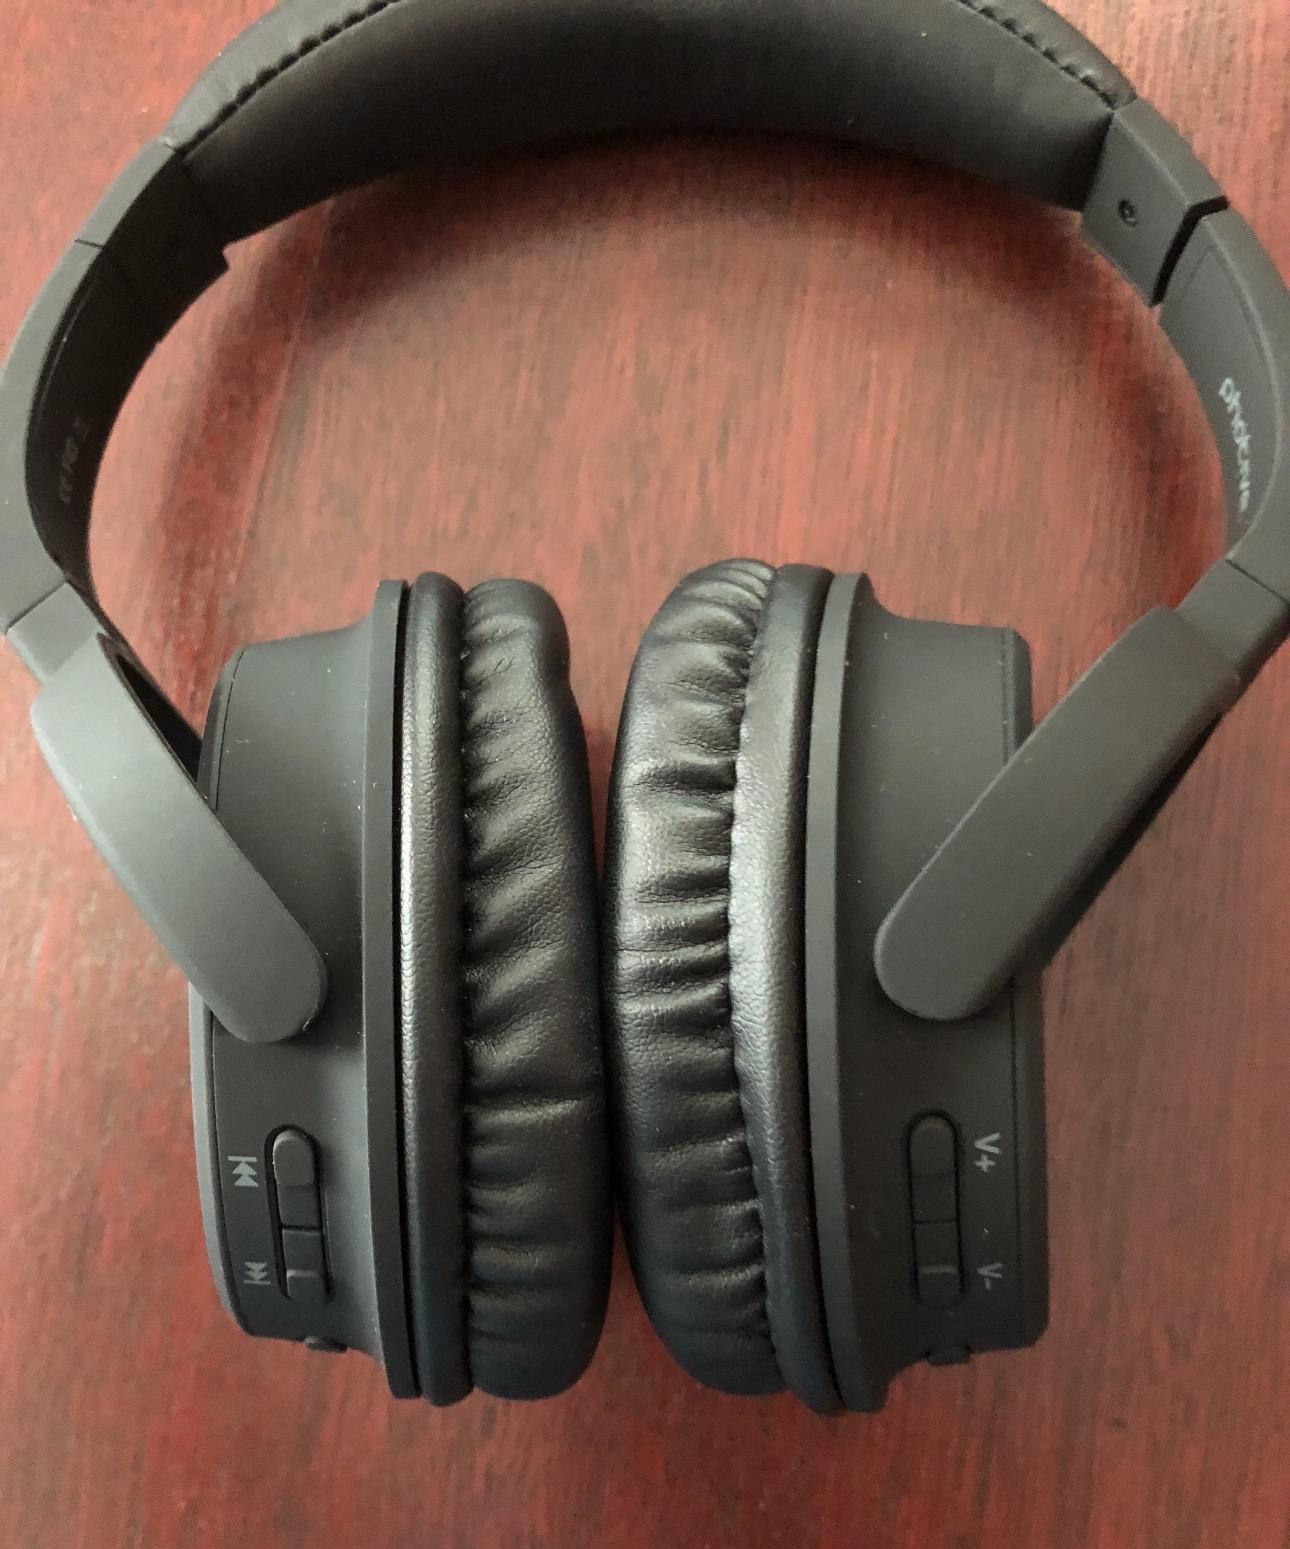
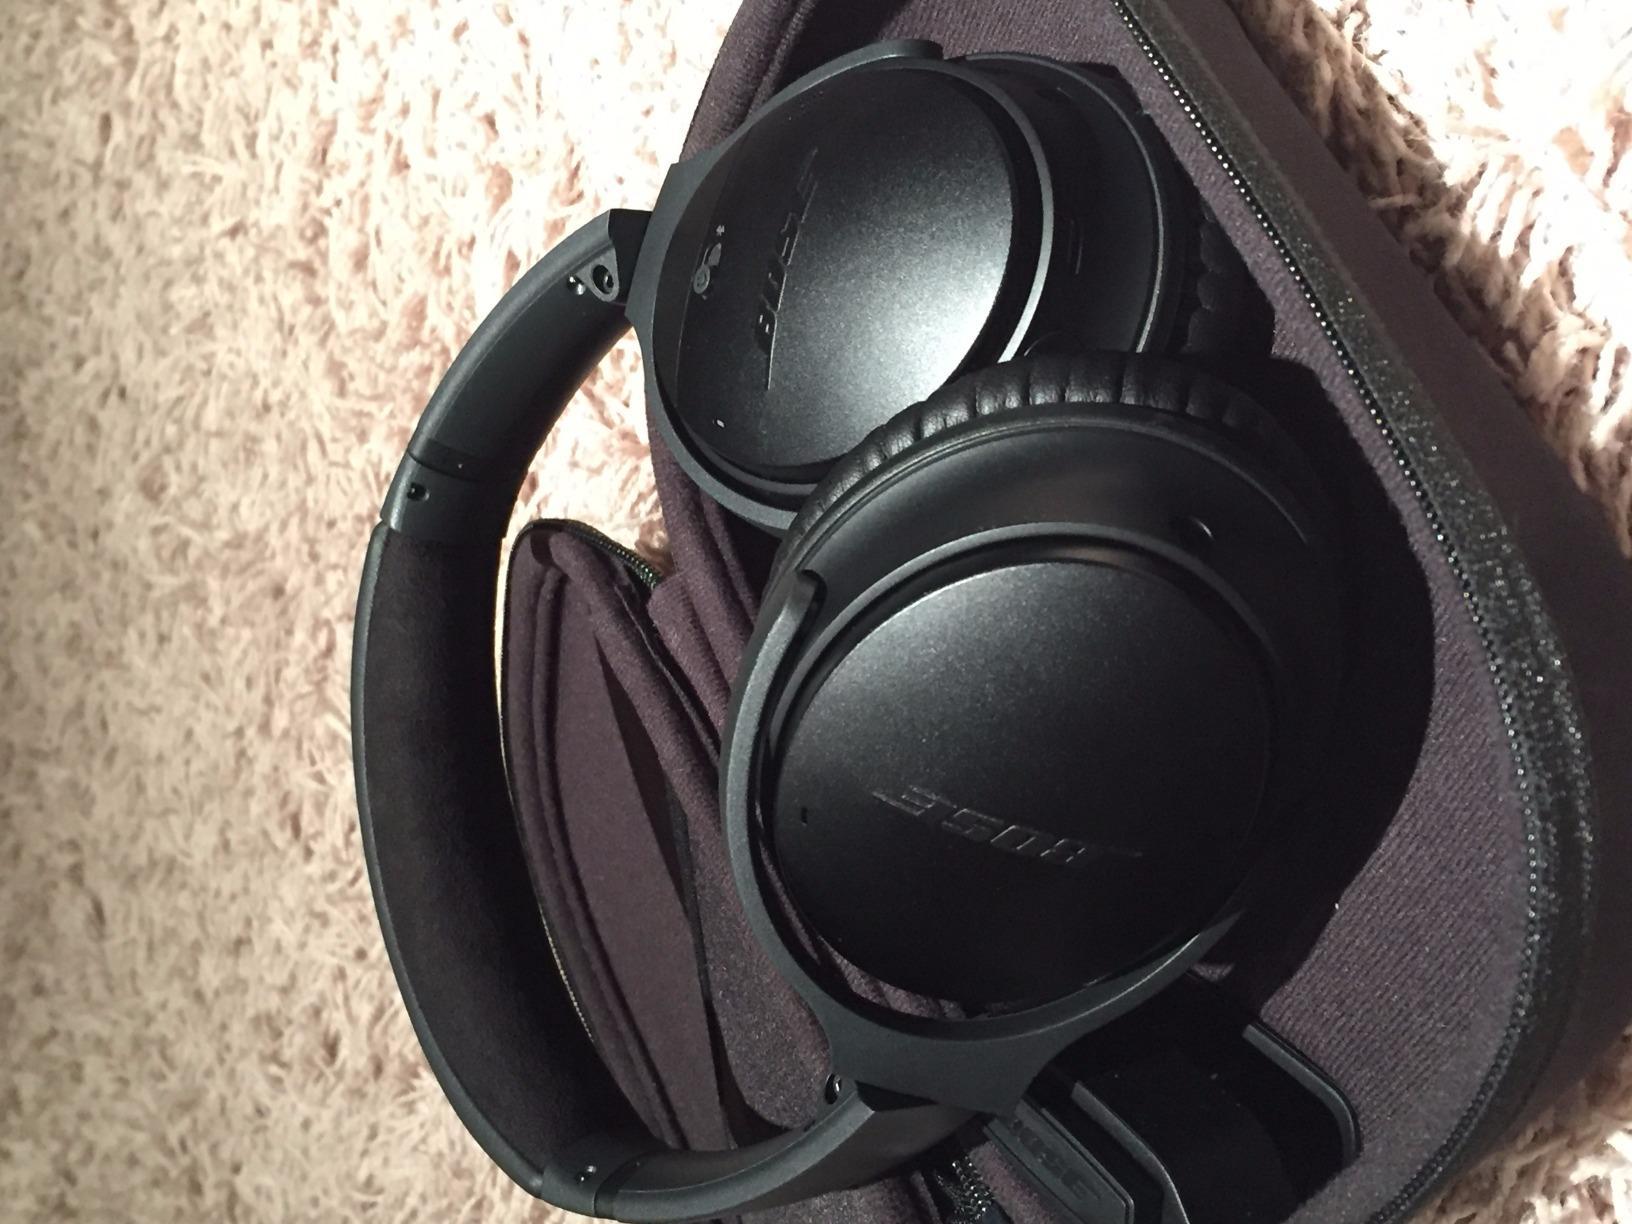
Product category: headphones
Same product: no